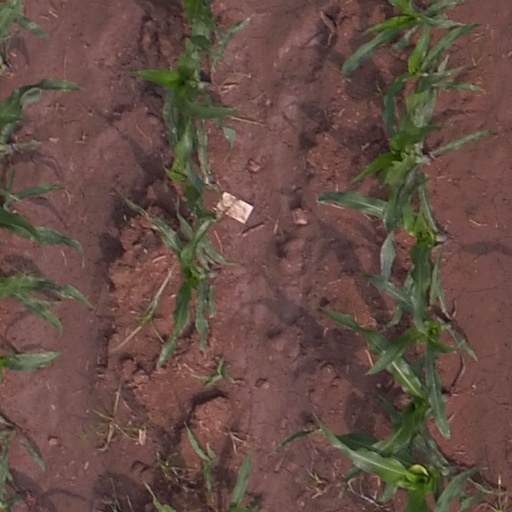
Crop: maize; corn